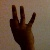
The image shows a hand gesture representing the number 9 in Indian Sign Language.